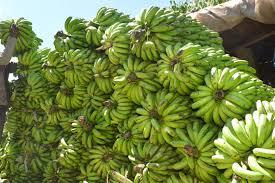
Mafunga mengi ya ndizi ya kijani zimewekwa vizuri katika eneo la kuhifadhi. Ndizi zinaonekana kuwa zenye afya na zikiwa na rangi ya kijani kibichi, zikionyesha ubora wa mazao. Mandhari ni ya shamba au soko ikionyesha uzalishaji wa kilimo. Hii inatoa hisia za mavuno mazuri na umuhimu wa ndizi katika lishe na uchumi.